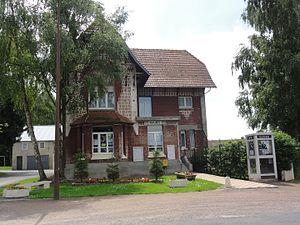
Villers-lès-Guise (Aisne) mairie
Villers-lès-Guise est une commune française située dans le département de l'Aisne, en région Hauts-de-France.